Black-figure pottery

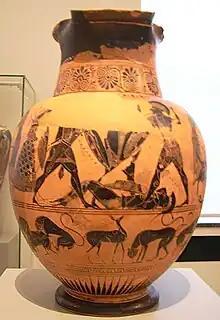
Heracles and Ares fight over the corpse of Cycnus, in the lower register an animal frieze, signed by the potter Kolchos, attributed to the painter Lydos, Attic wine jug, , found in Vulci, now in the Berlin Collection of Classical Antiquities, Altes Museum

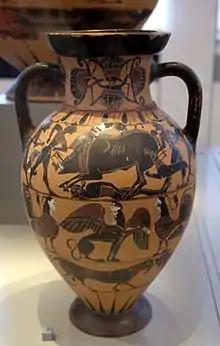
The Calydonia boar hunt is possibly shown in the upper frieze of this Tyrrhenian amphora, which is attributed to the Timiades Painter or the Tyrrhenian Group, 560 BC, from southern Etruria, now in the Berlin Collection of Classical Antiquities, Altes Museum

The Siana cup evolved from the komast cup around 575 BC. While the Komast Group produced shapes other than cups, some craftsmen specialized in cup production after the time of the first important exemplifier of Siana cups, the C Painter (575-555 BC). The cups have a higher rim than previously and a trumpet-shaped base on a relatively short hollow stem. For the first time in Attic vase painting the inside of the cup was decorated with framed images (tondo). There were two types of decoration. In the "double-decker" style the cup body and the lip each have separate decorations. In the "overlap" style the image extends over both body and lip. After the second quarter of the 6th century BC there was more interest in decorating especially cups with pictures of athletes. Another important Siana cup painter was the Heidelberg Painter. He, too, painted almost exclusively Siana cups. His favorite subject was the hero Heracles. The Heidelberg Painter is the first Attic painter to show him with the Erymanthian boar, with Nereus, with Busiris and in the garden of the Hesperides. The Cassandra Painter, who decorated mid-sized cups with high bases and lips, marks the end of the development of the Siana cup. He is primarily significant as the first known painter to belong to the so-called Little Masters, a large group of painters who produced the same range of vessels, known as Little-master cups. So-called Merrythought cups were produced contemporaneously with Siana cups. Their handles are in the form of a two-pronged fork and end in what looks like a button. These cups do not have a delineated rim. They also have a deeper bowl with a higher and narrower foot.